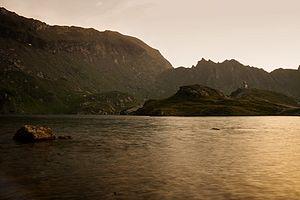
Le Lac Bâlea est un lac glaciaire situé à 2 040 m d'altitude dans les Monts Făgăraș, en Roumanie centrale, dans le Județ de Sibiu.